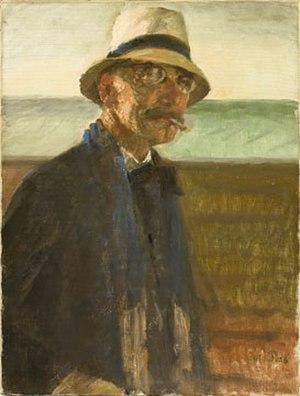
Julius Paulsen est un peintre danois. Il a étudié de 1879 à 1882 à l'Académie royale des beaux-arts du Danemark où il enseignera plus tard. Il a fait partie des peintres de Skagen